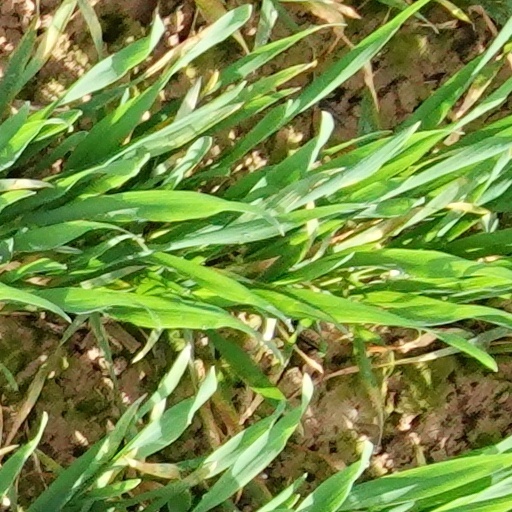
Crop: wheat